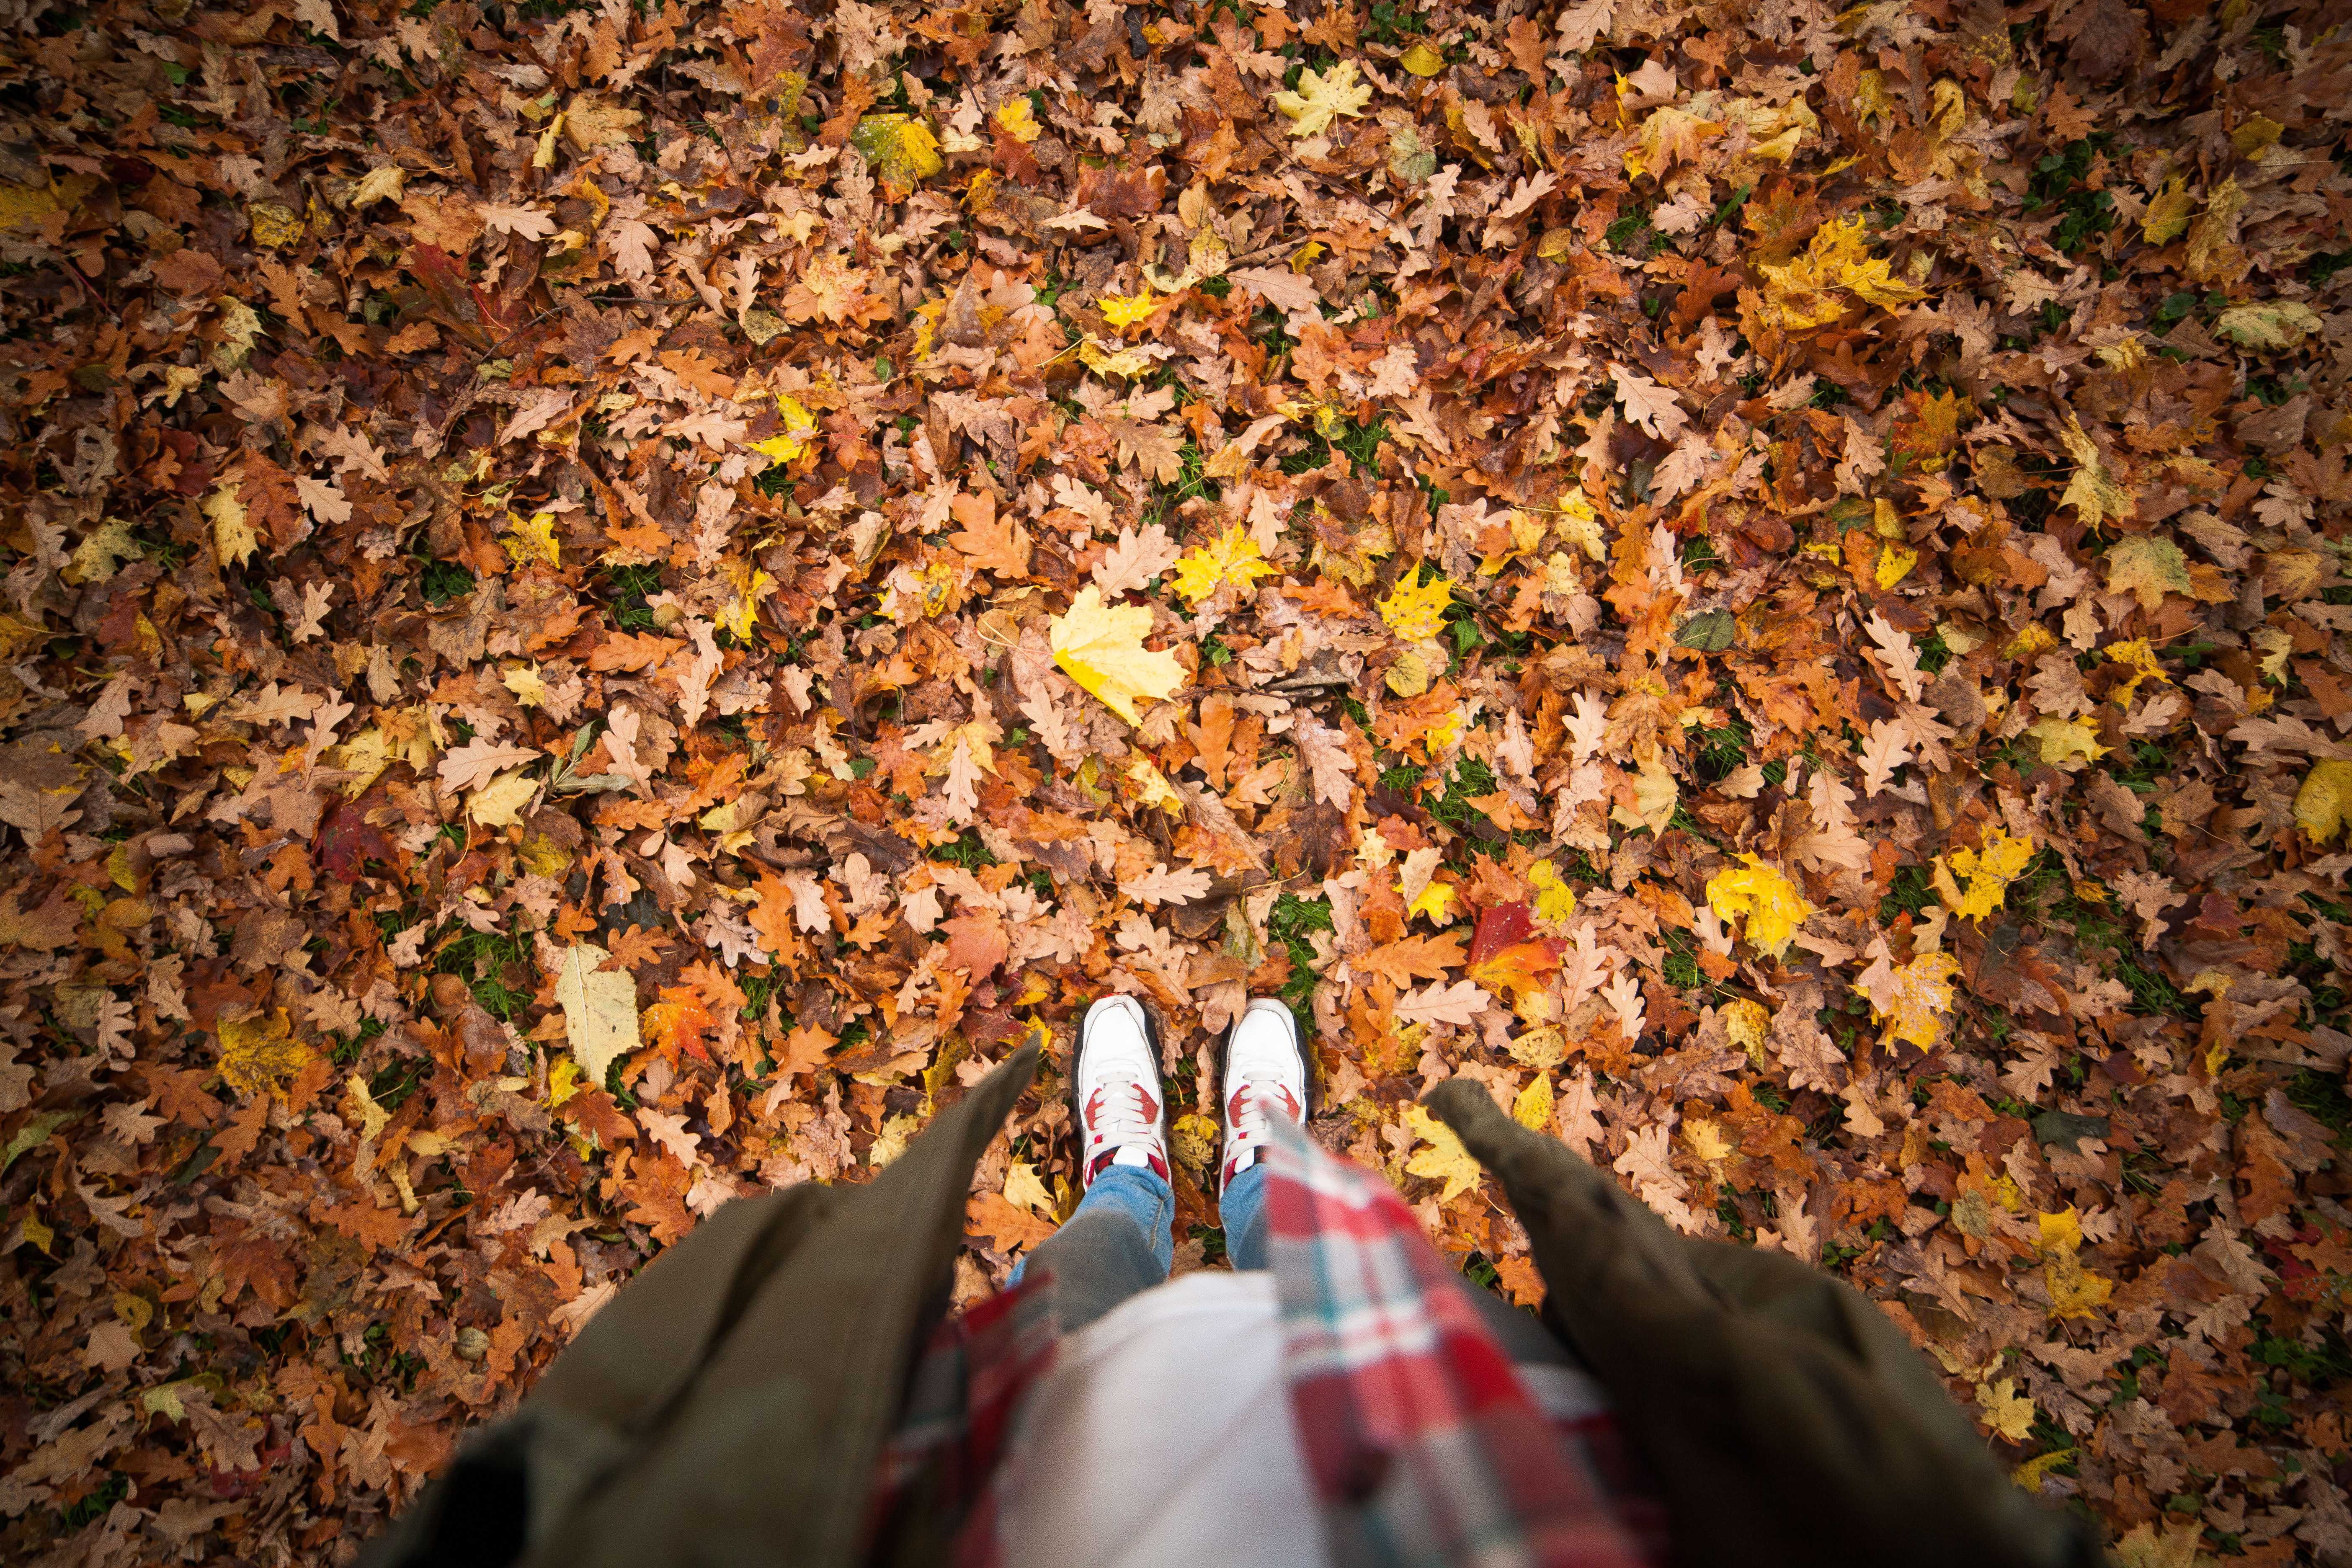
tree, nature, forest, person, plant, ground, sunlight, leaf, fall, flower, crowd, environment, autumn, season, maple, leaves, outdoors, deciduous, dry leaves, woody plant